VAQ-128

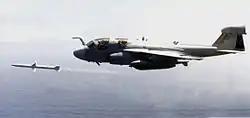
VAQ-128 EA-6B launches an AGM-88 HARM anti-radiation missile at NAS Point Mugu in 1999

Its deployments took VAQ-128 aircrews to Saudi Arabia, Turkey, Sicily and Japan in support of Operations Southern Watch, Desert Fox, Northern Watch and Iraqi Freedom. It returned from its final deployment in January 2004, and was deactivated in September of that year.